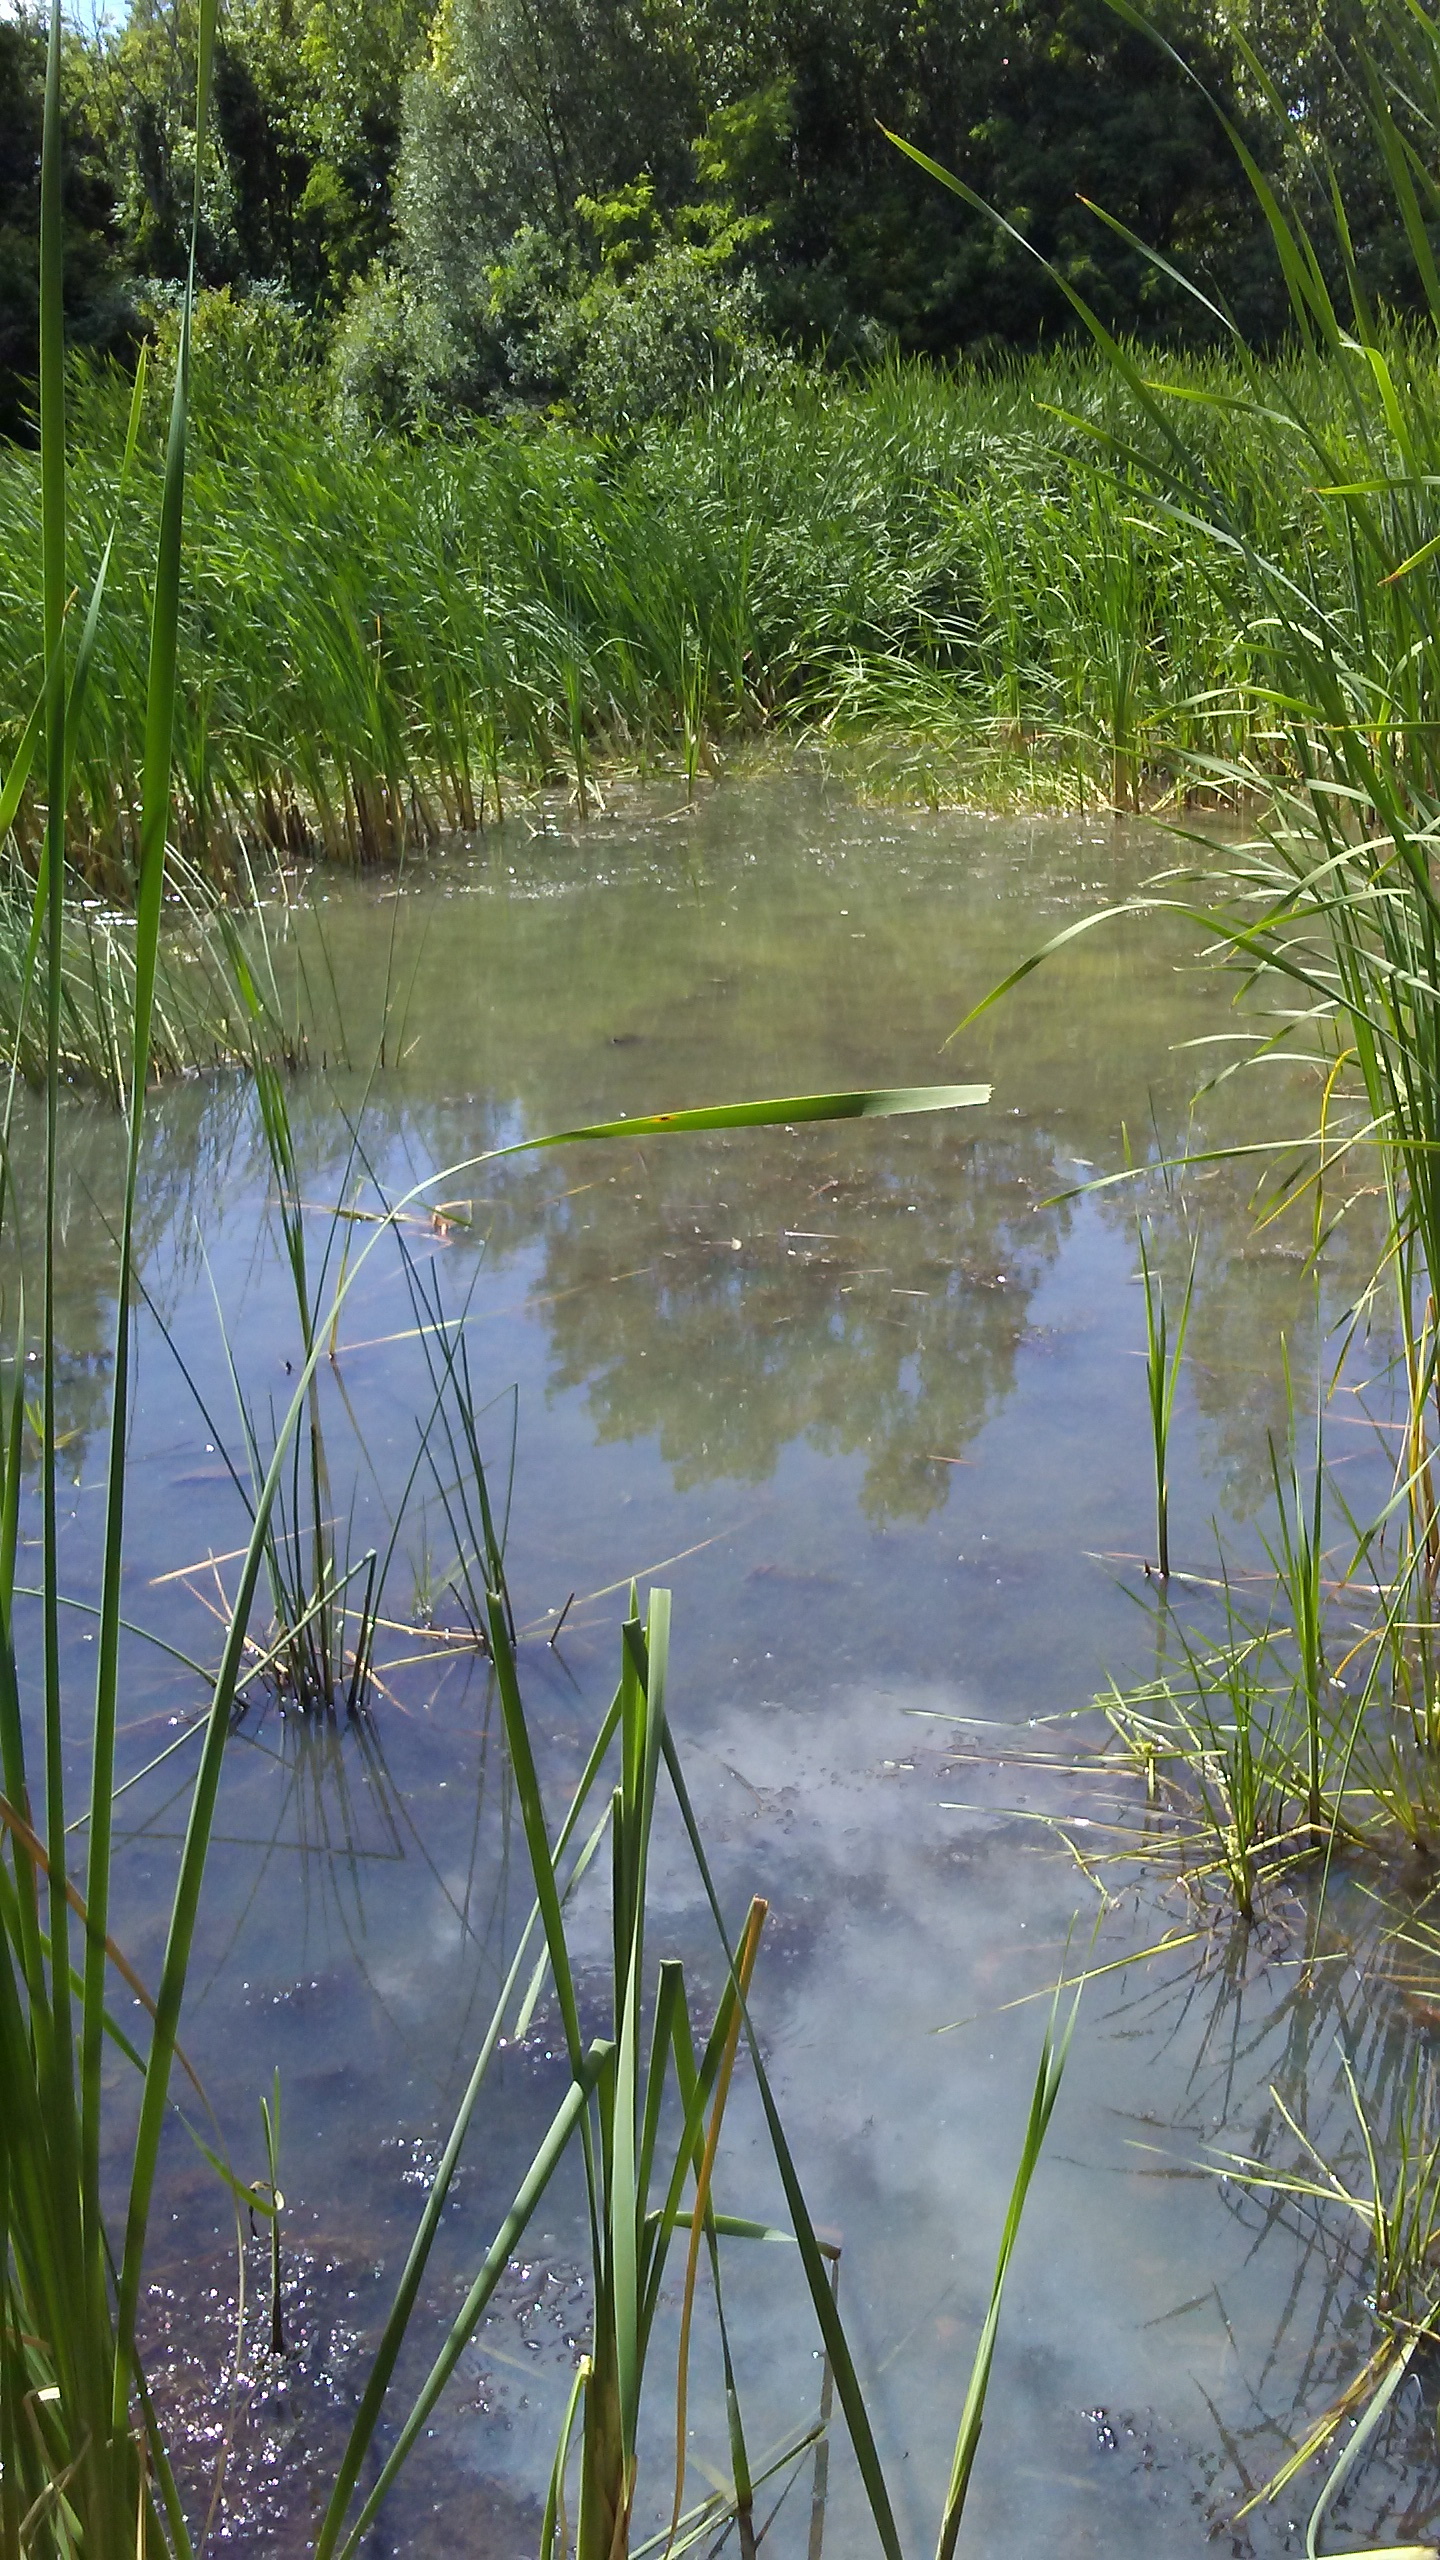
pond, reeds, water, reflections, Freshwater marsh, vegetation, natural environment, fen, grass, marsh, nature reserve, wetland, bank, riparian zone, water resources, fish pond, grass family, watercourse, biome, plant, swamp, botany, riparian forest, bog, tree, aquatic plant, wildlife, creek, river, plant community, reflection, sedge family, water lily, phragmites, fluvial landforms of streams, lacustrine plain